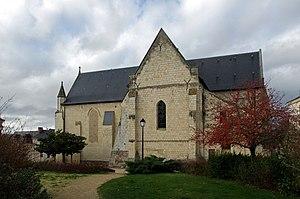
Blaison-Gohier est une ancienne commune française située dans le département de Maine-et-Loire, en région Pays de la Loire.